Mary Ann Jackson (illustrator)

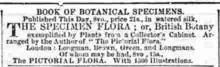
Press advert for "The Specimen Flora", stated as "published this day", from the "Morning Herald", 15 February 1847

Her final work "The Specimen Flora: or, British Botany Exemplified by Plants from a Collector's Cabinet" was published by Longman, Orme, Brown, Green, and Longmans in three volumes in 1847. On this occasion she was credited simply as "the author of The Pictorial Flora." The work was unusual in having pasted-in examples of pressed botanical specimens.